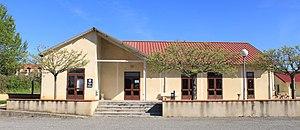
Salle des fêtes de Boulin (Hautes-Pyrénées)
Boulin est une commune française située dans le département des Hautes-Pyrénées, en région Occitanie.